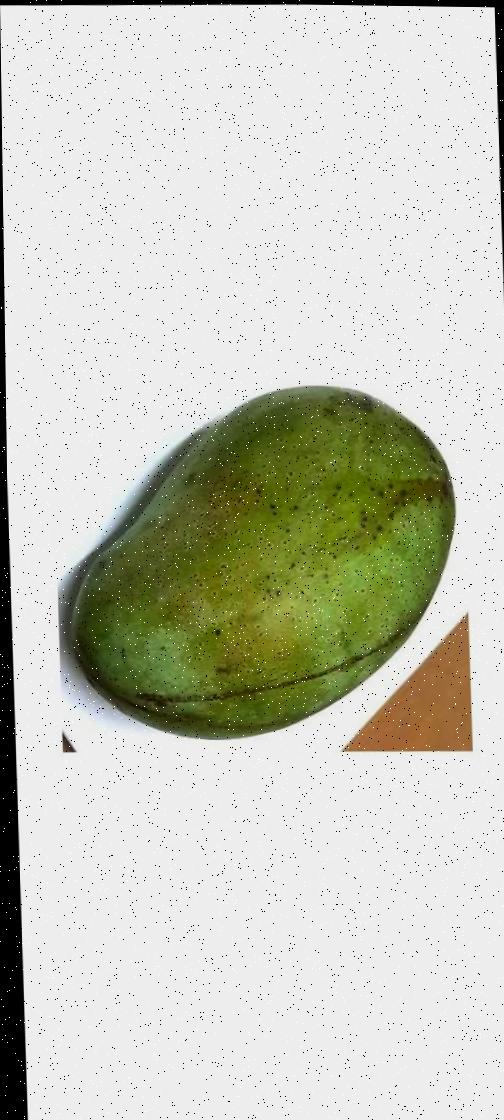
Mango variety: Fazli Classic